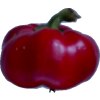
Label: red_pepper